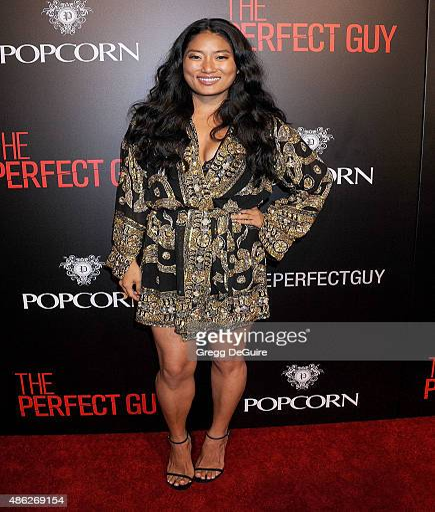
person arrives at the premiere